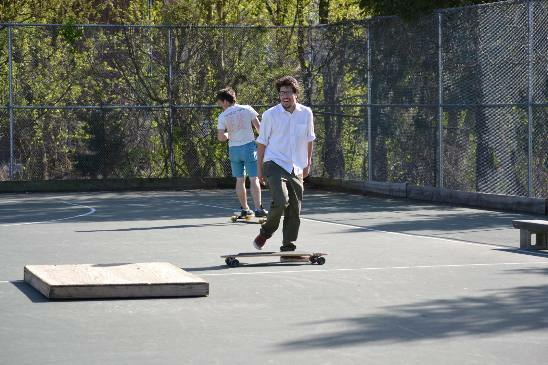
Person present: Yes